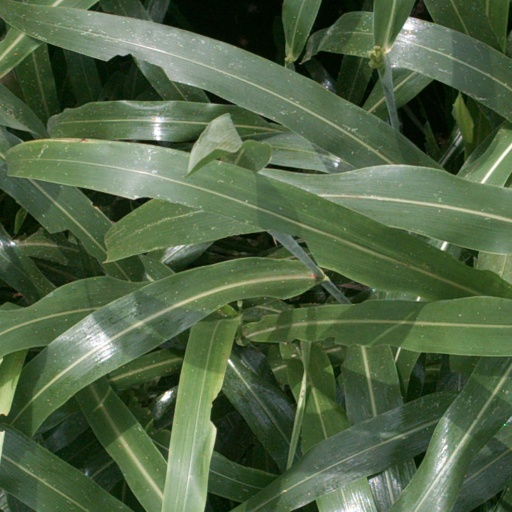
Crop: sorghum